Harbor Springs, Michigan

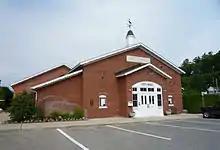
City Hall

In the city, the population was spread out, with 20.4% under the age of 18, 4.6% from 18 to 24, 22.8% from 25 to 44, 28.3% from 45 to 64, and 23.8% who were 65 years of age or older. The median age was 47 years. For every 100 females, there were 81.6 males. For every 100 females age 18 and over, there were 74.4 males.